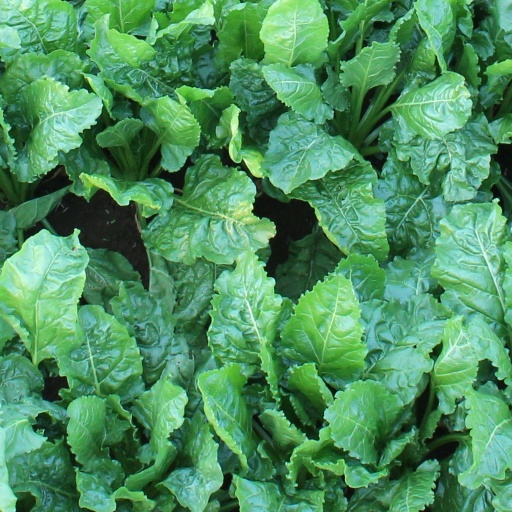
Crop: sugar beet